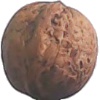
Label: walnut